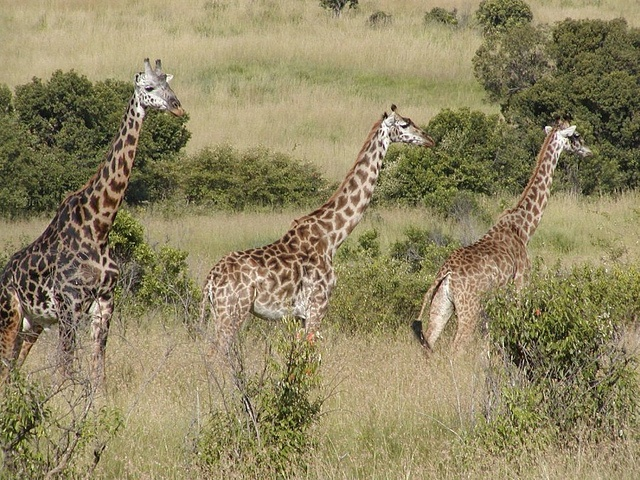
There are three giraffes walking in the wild together
A herd of giraffe walking through a field
a group of giraffes walk through a grassy terrain
A group of three giraffe walking across a field.
Three giraffe walking in tall dry grass with a few green bushes.